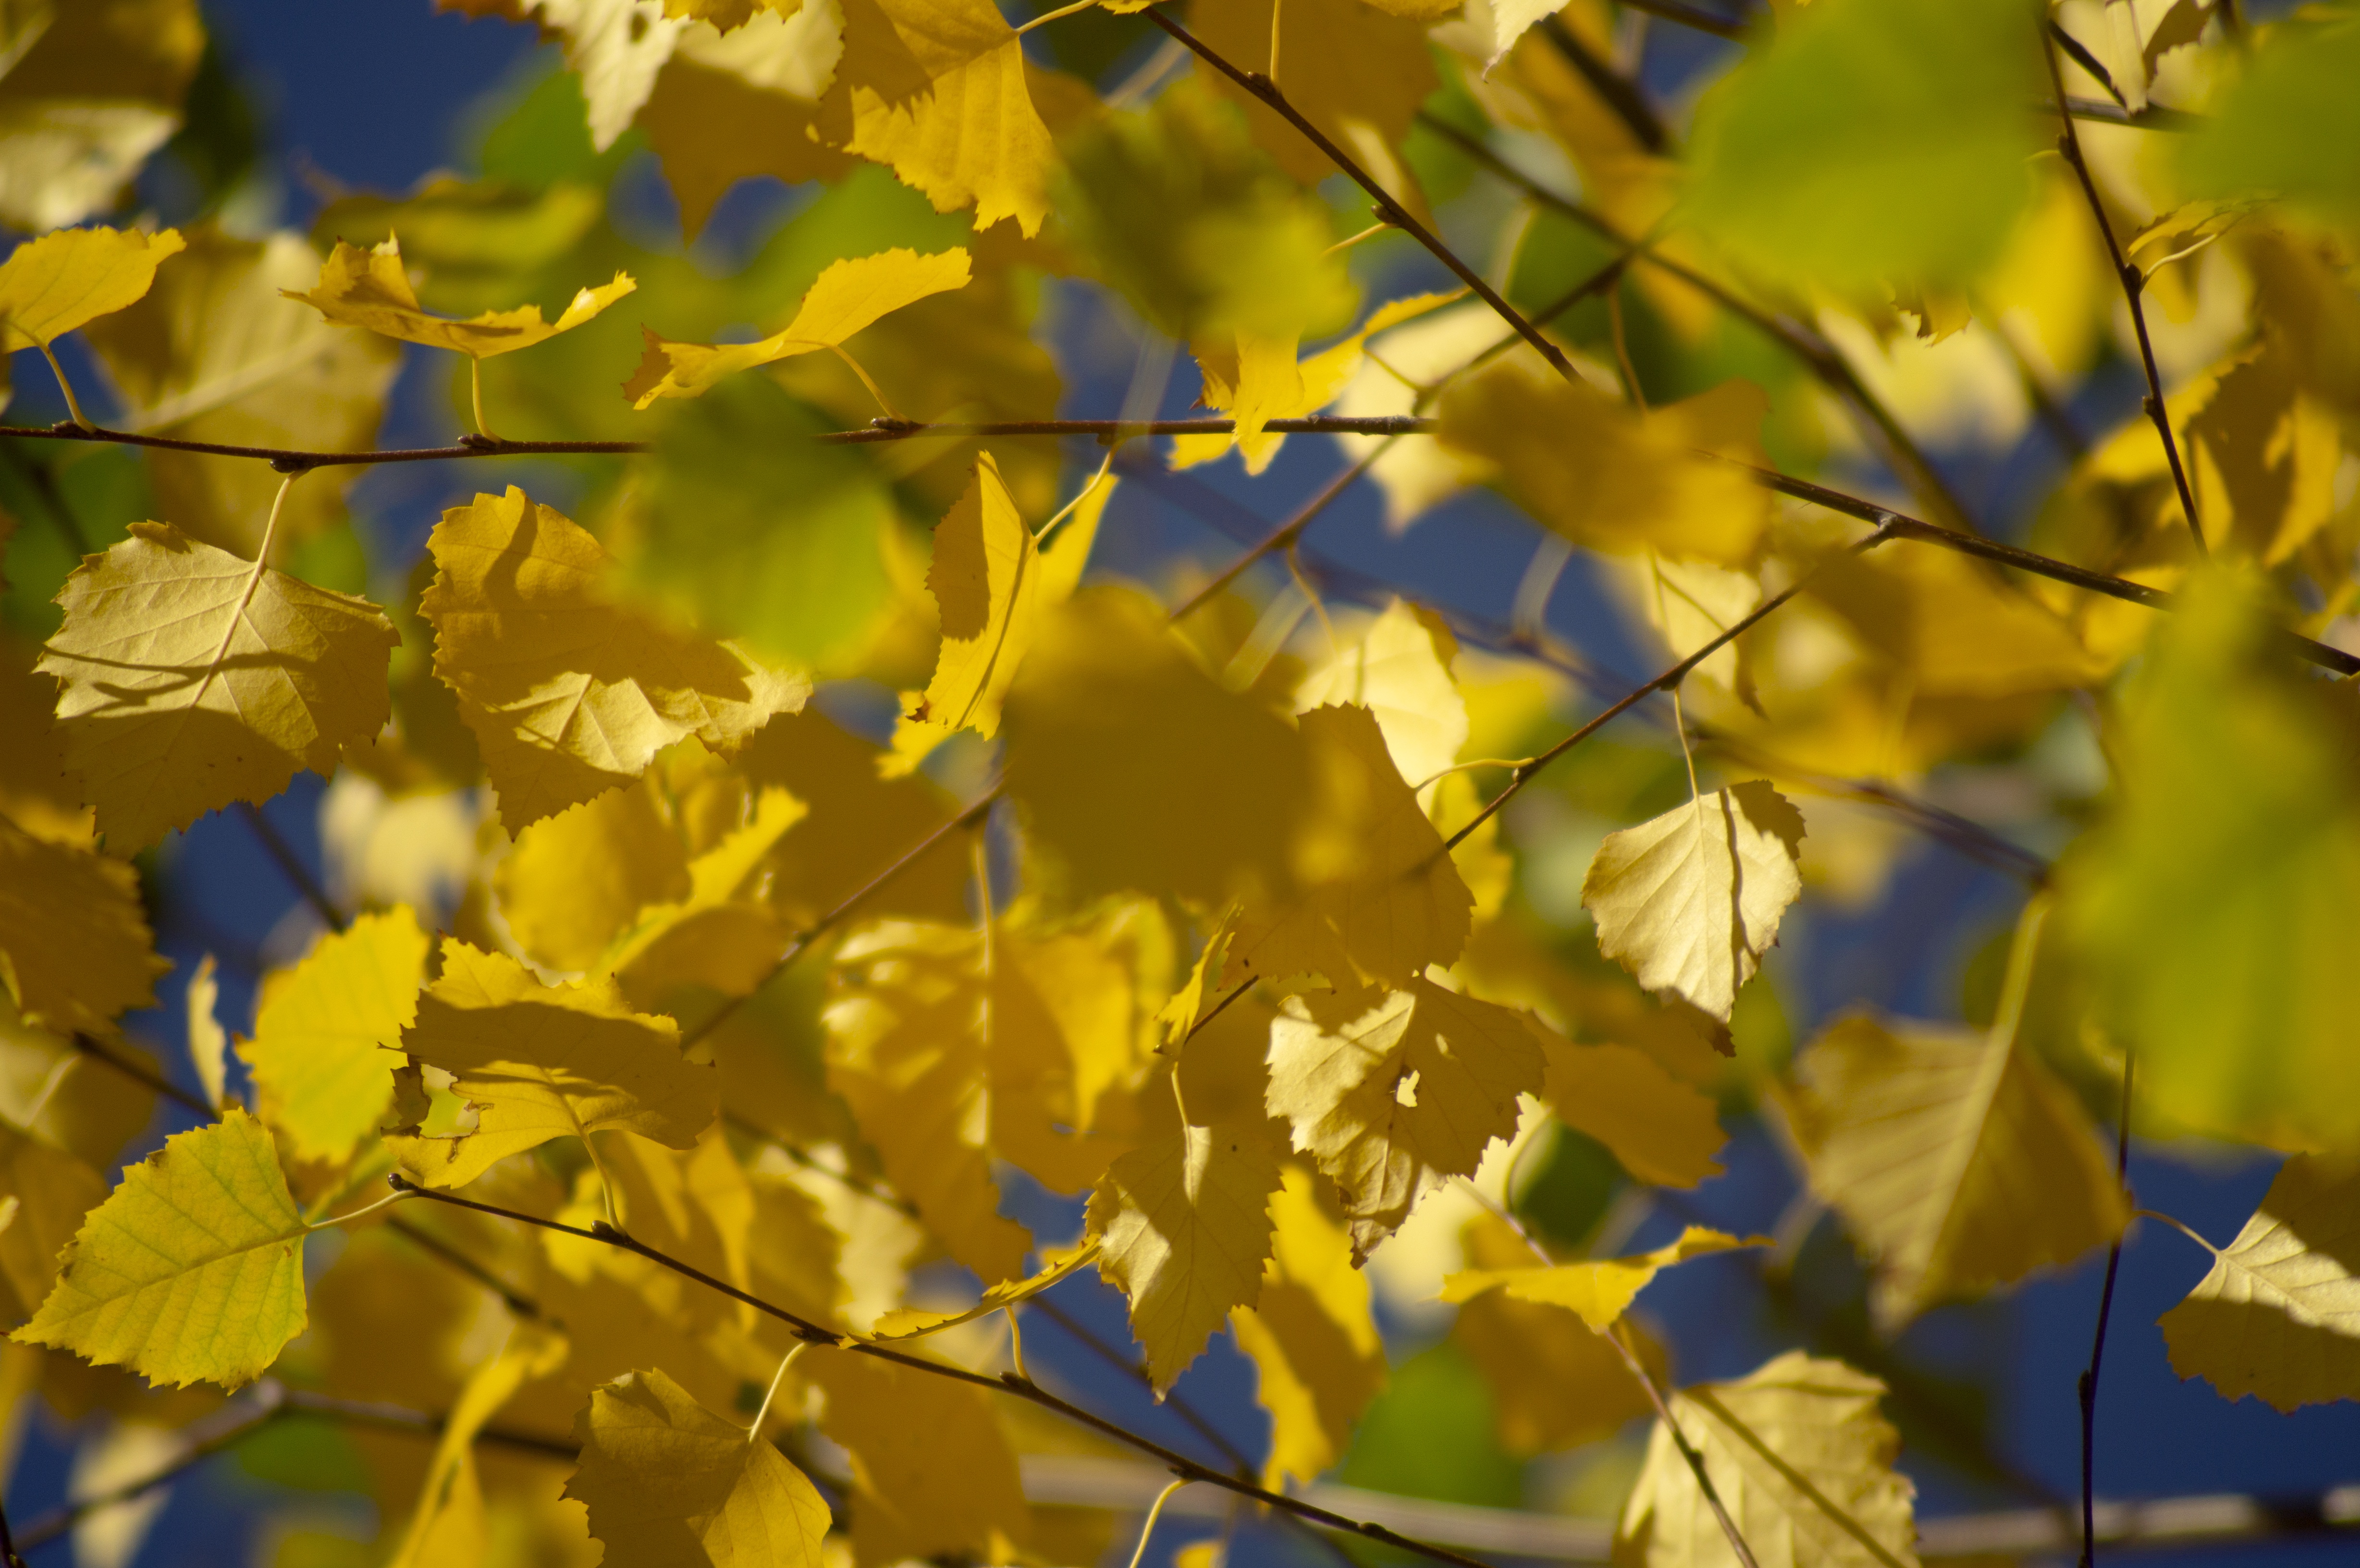
natural, flower, daytime, plant, leaf, twig, branch, botany, sunlight, yellow, tree, biome, woody plant, sky, deciduous, flowering plant, Tints and shades, trunk, temperate broadleaf and mixed forest, spring, plant stem, Northern hardwood forest, autumn, maple leaf, birch family